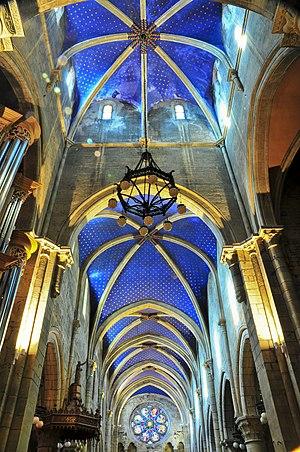
Neuchâtel, Collégiale de Neuchâtel